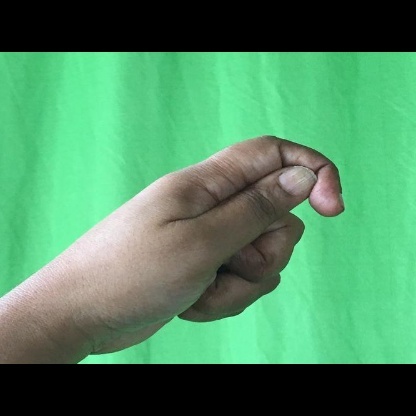
Mudra: Kapith